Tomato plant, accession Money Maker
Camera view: horizontal (90 deg, fisheye); turntable rotation: 300 degrees
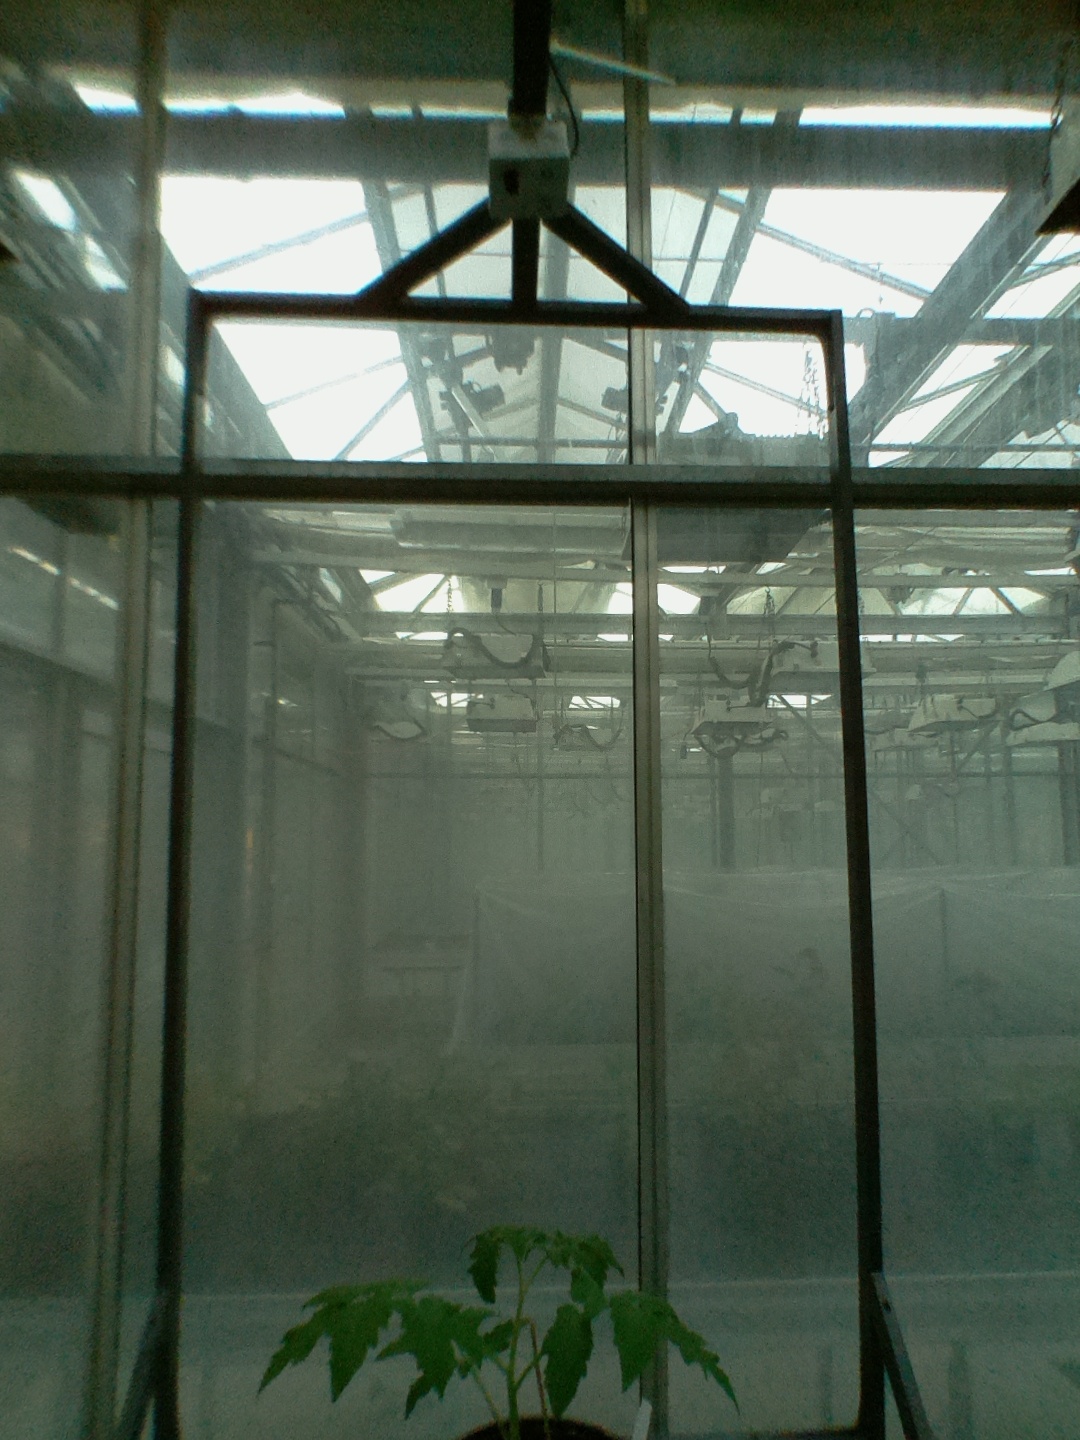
BBCH growth stage 13: 6 of true leaves visible